List of law clerks of the Supreme Court of the United States (Seat 2)

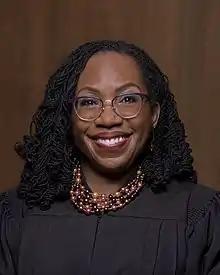
Ketanji Brown Jackson, 116th Associate Justice of the U.S. Supreme Court, clerked for her predecessor Justice Stephen Breyer during the 1999–2000 term.

Law clerks have assisted the justices of the United States Supreme Court in various capacities since the first one was hired by Justice Horace Gray in 1882. Each justice is permitted to have between three and four law clerks per Court term. Most persons serving in this capacity are recent law school graduates (and typically graduated at the top of their class). Among their many functions, clerks do legal research that assists justices in deciding what cases to accept and what questions to ask during oral arguments, prepare memoranda, and draft orders and opinions. After retiring from the Court, a justice may continue to employ a law clerk, who may be assigned to provide additional assistance to an active justice or may assist the retired justice when sitting by designation with a lower court.